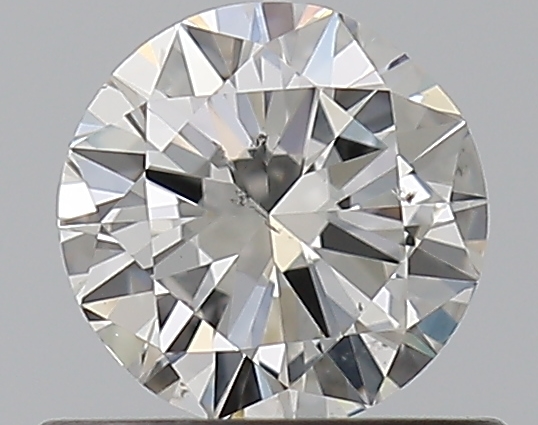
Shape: round
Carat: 0.5
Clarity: SI1
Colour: H
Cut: VG
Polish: EX
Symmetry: GD
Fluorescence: N
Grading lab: GIA
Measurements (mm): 5.01 x 5.1 x 3.06